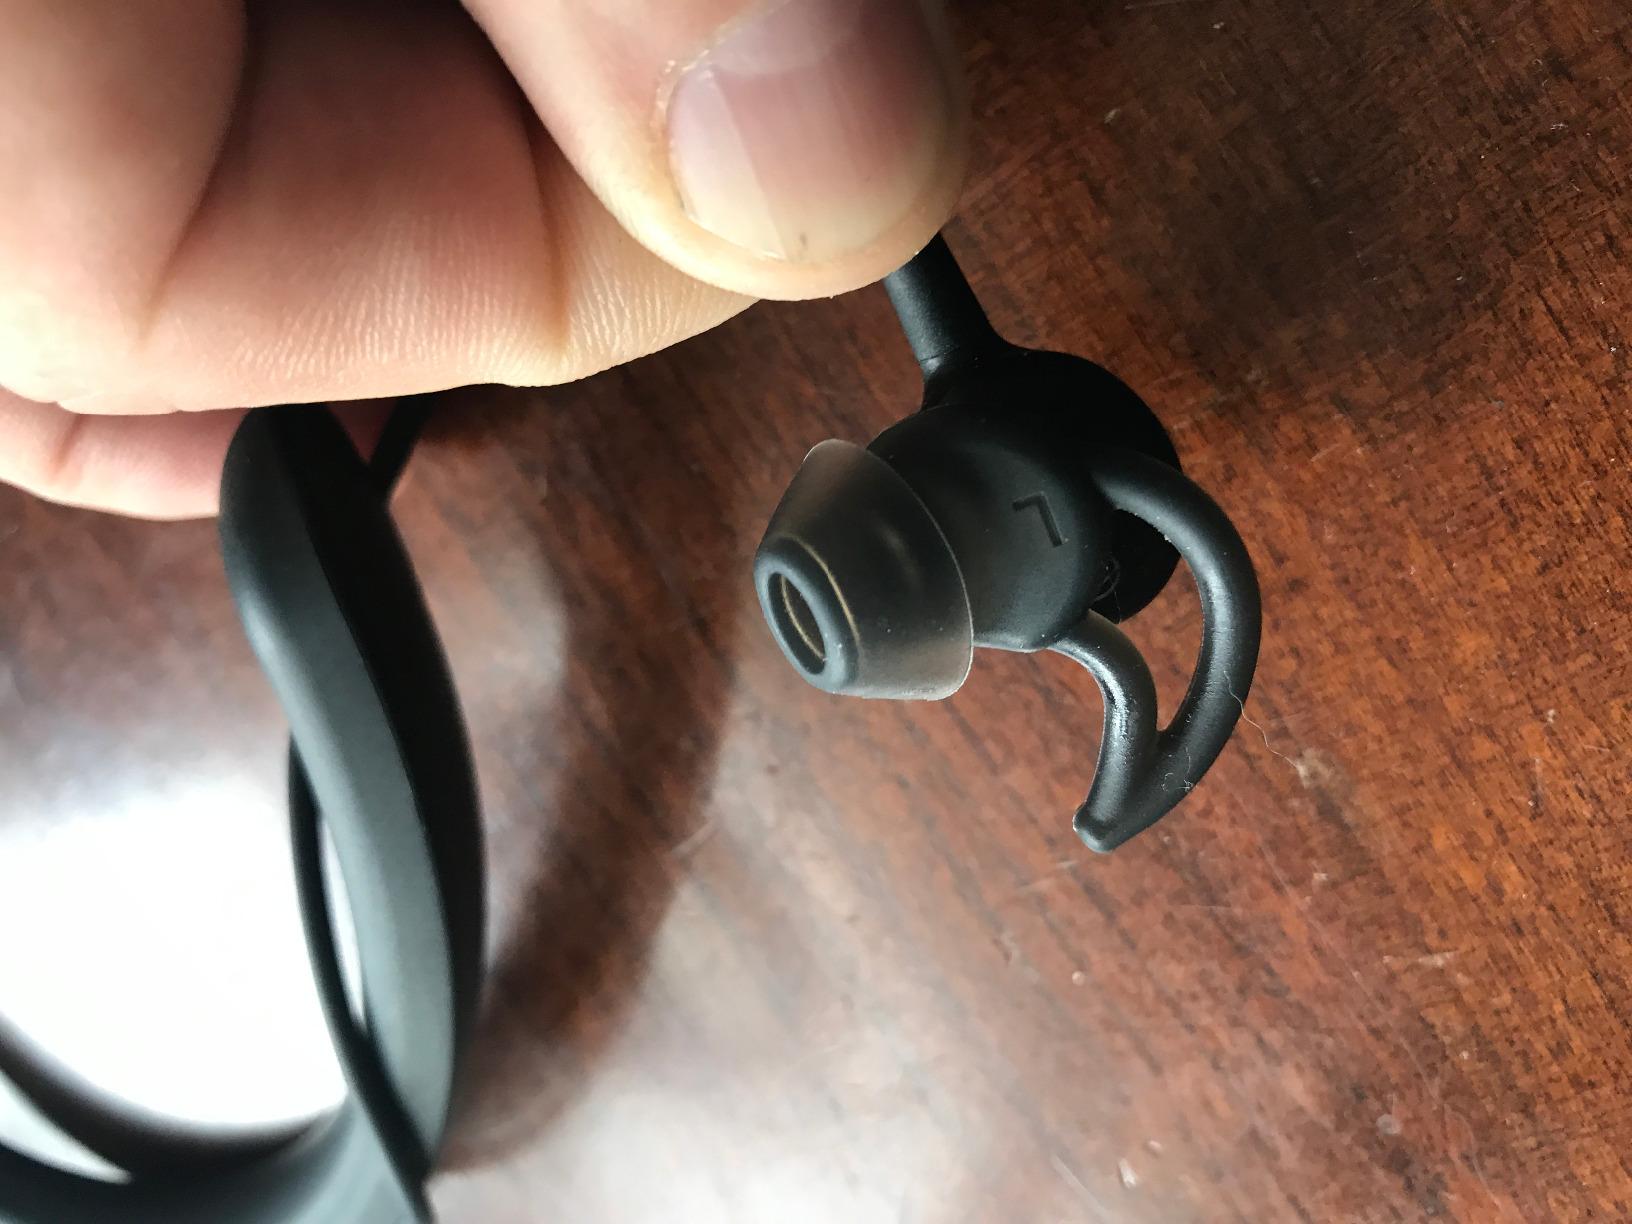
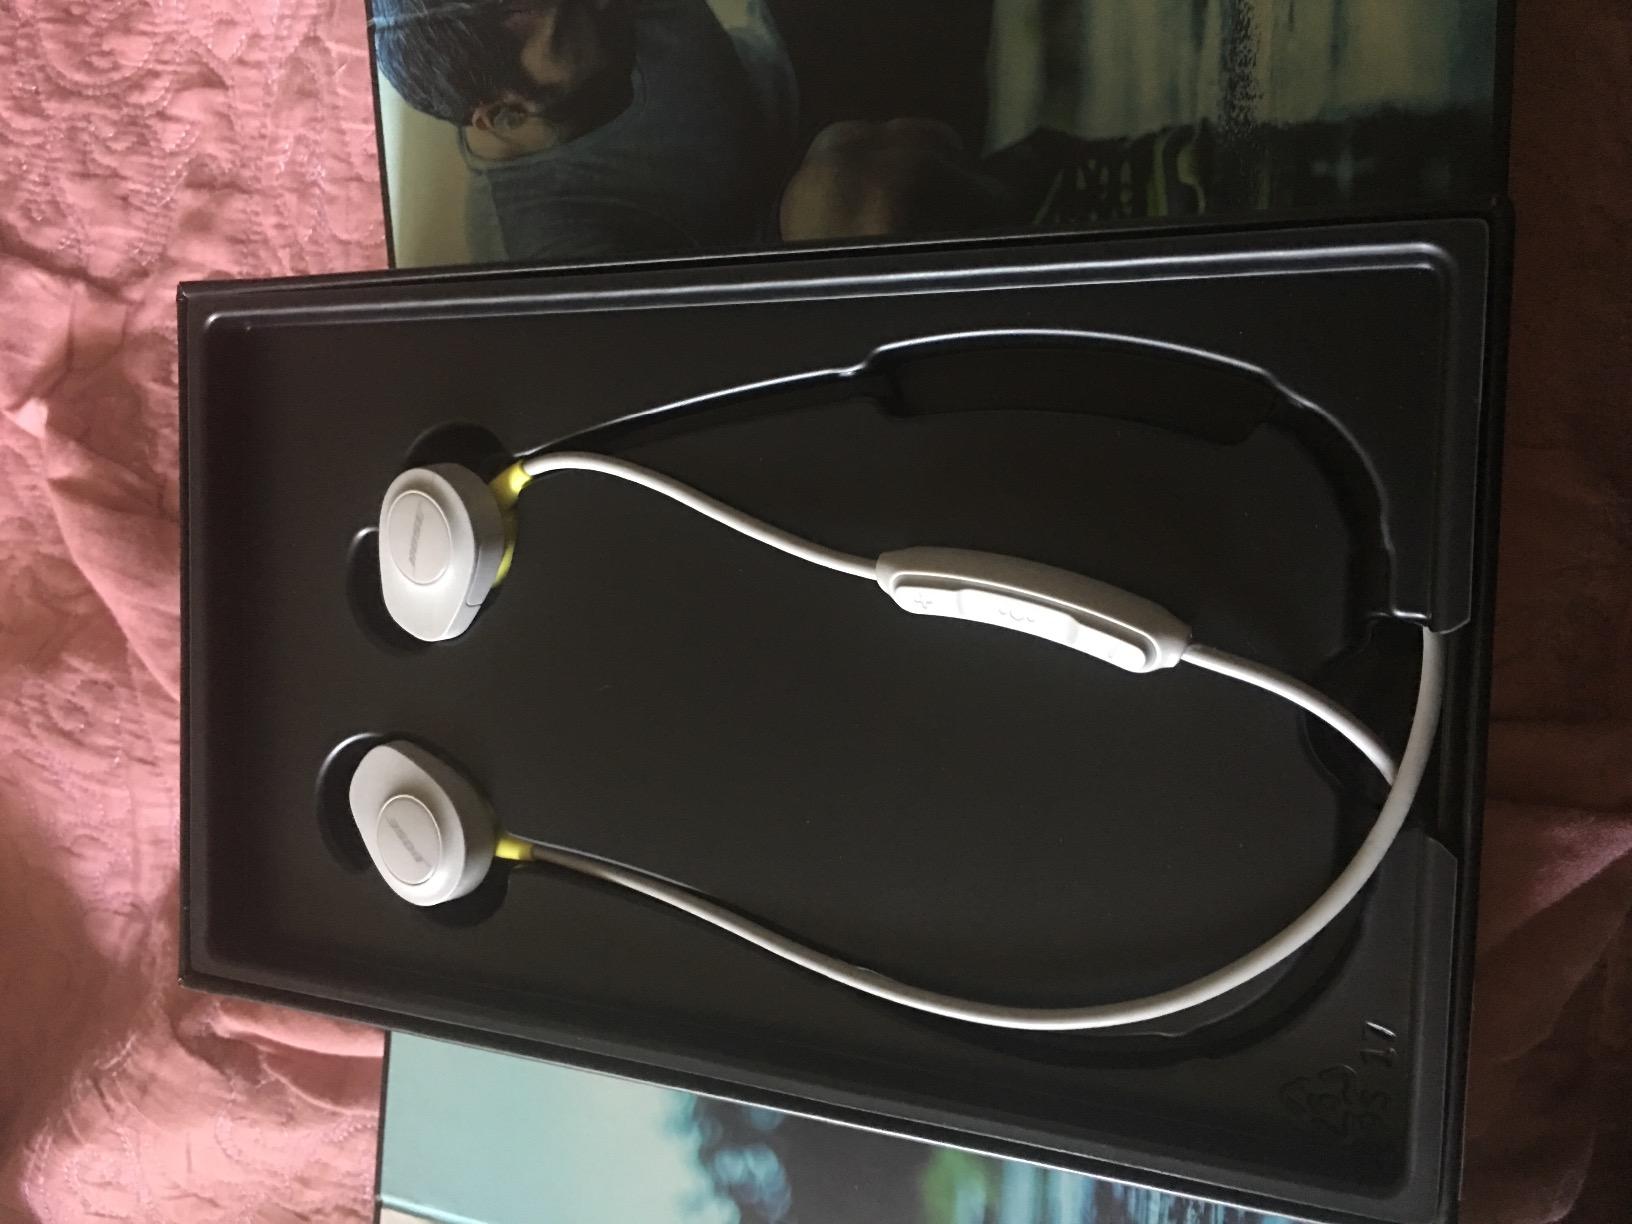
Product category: headphones
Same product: no